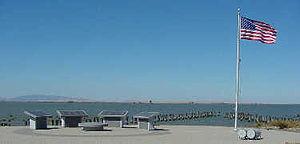
Le Port Chicago Naval Magazine National Memorial est une aire protégée américaine située à Concord, en Californie. Ce mémorial national fondé le 28 octobre 1992 commémore la catastrophe de Port Chicago. Géré par le National Park Service et l'United States Navy, il couvre 2 ha.
La catastrophe de Port Chicago est l'explosion accidentelle de deux cargos de munitions